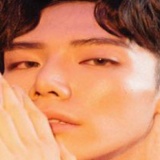
ca sĩ Erik